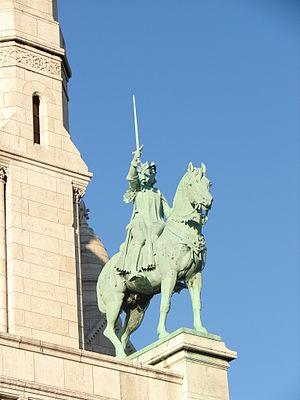
Hippolyte Lefèbvre, né le 4 février 1863 à Lille et mort en novembre 1935 à Arcueil, est un sculpteur et médailleur français.